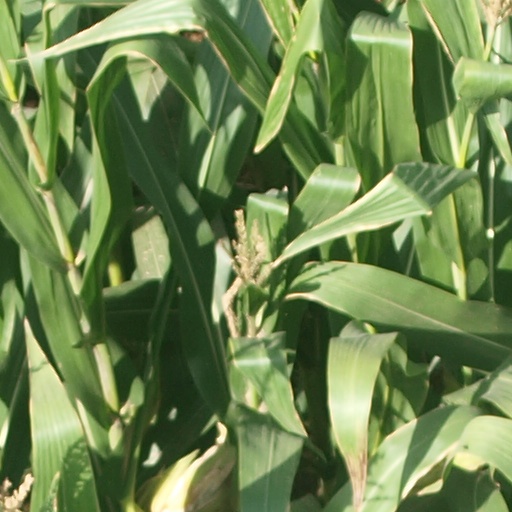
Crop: maize; corn